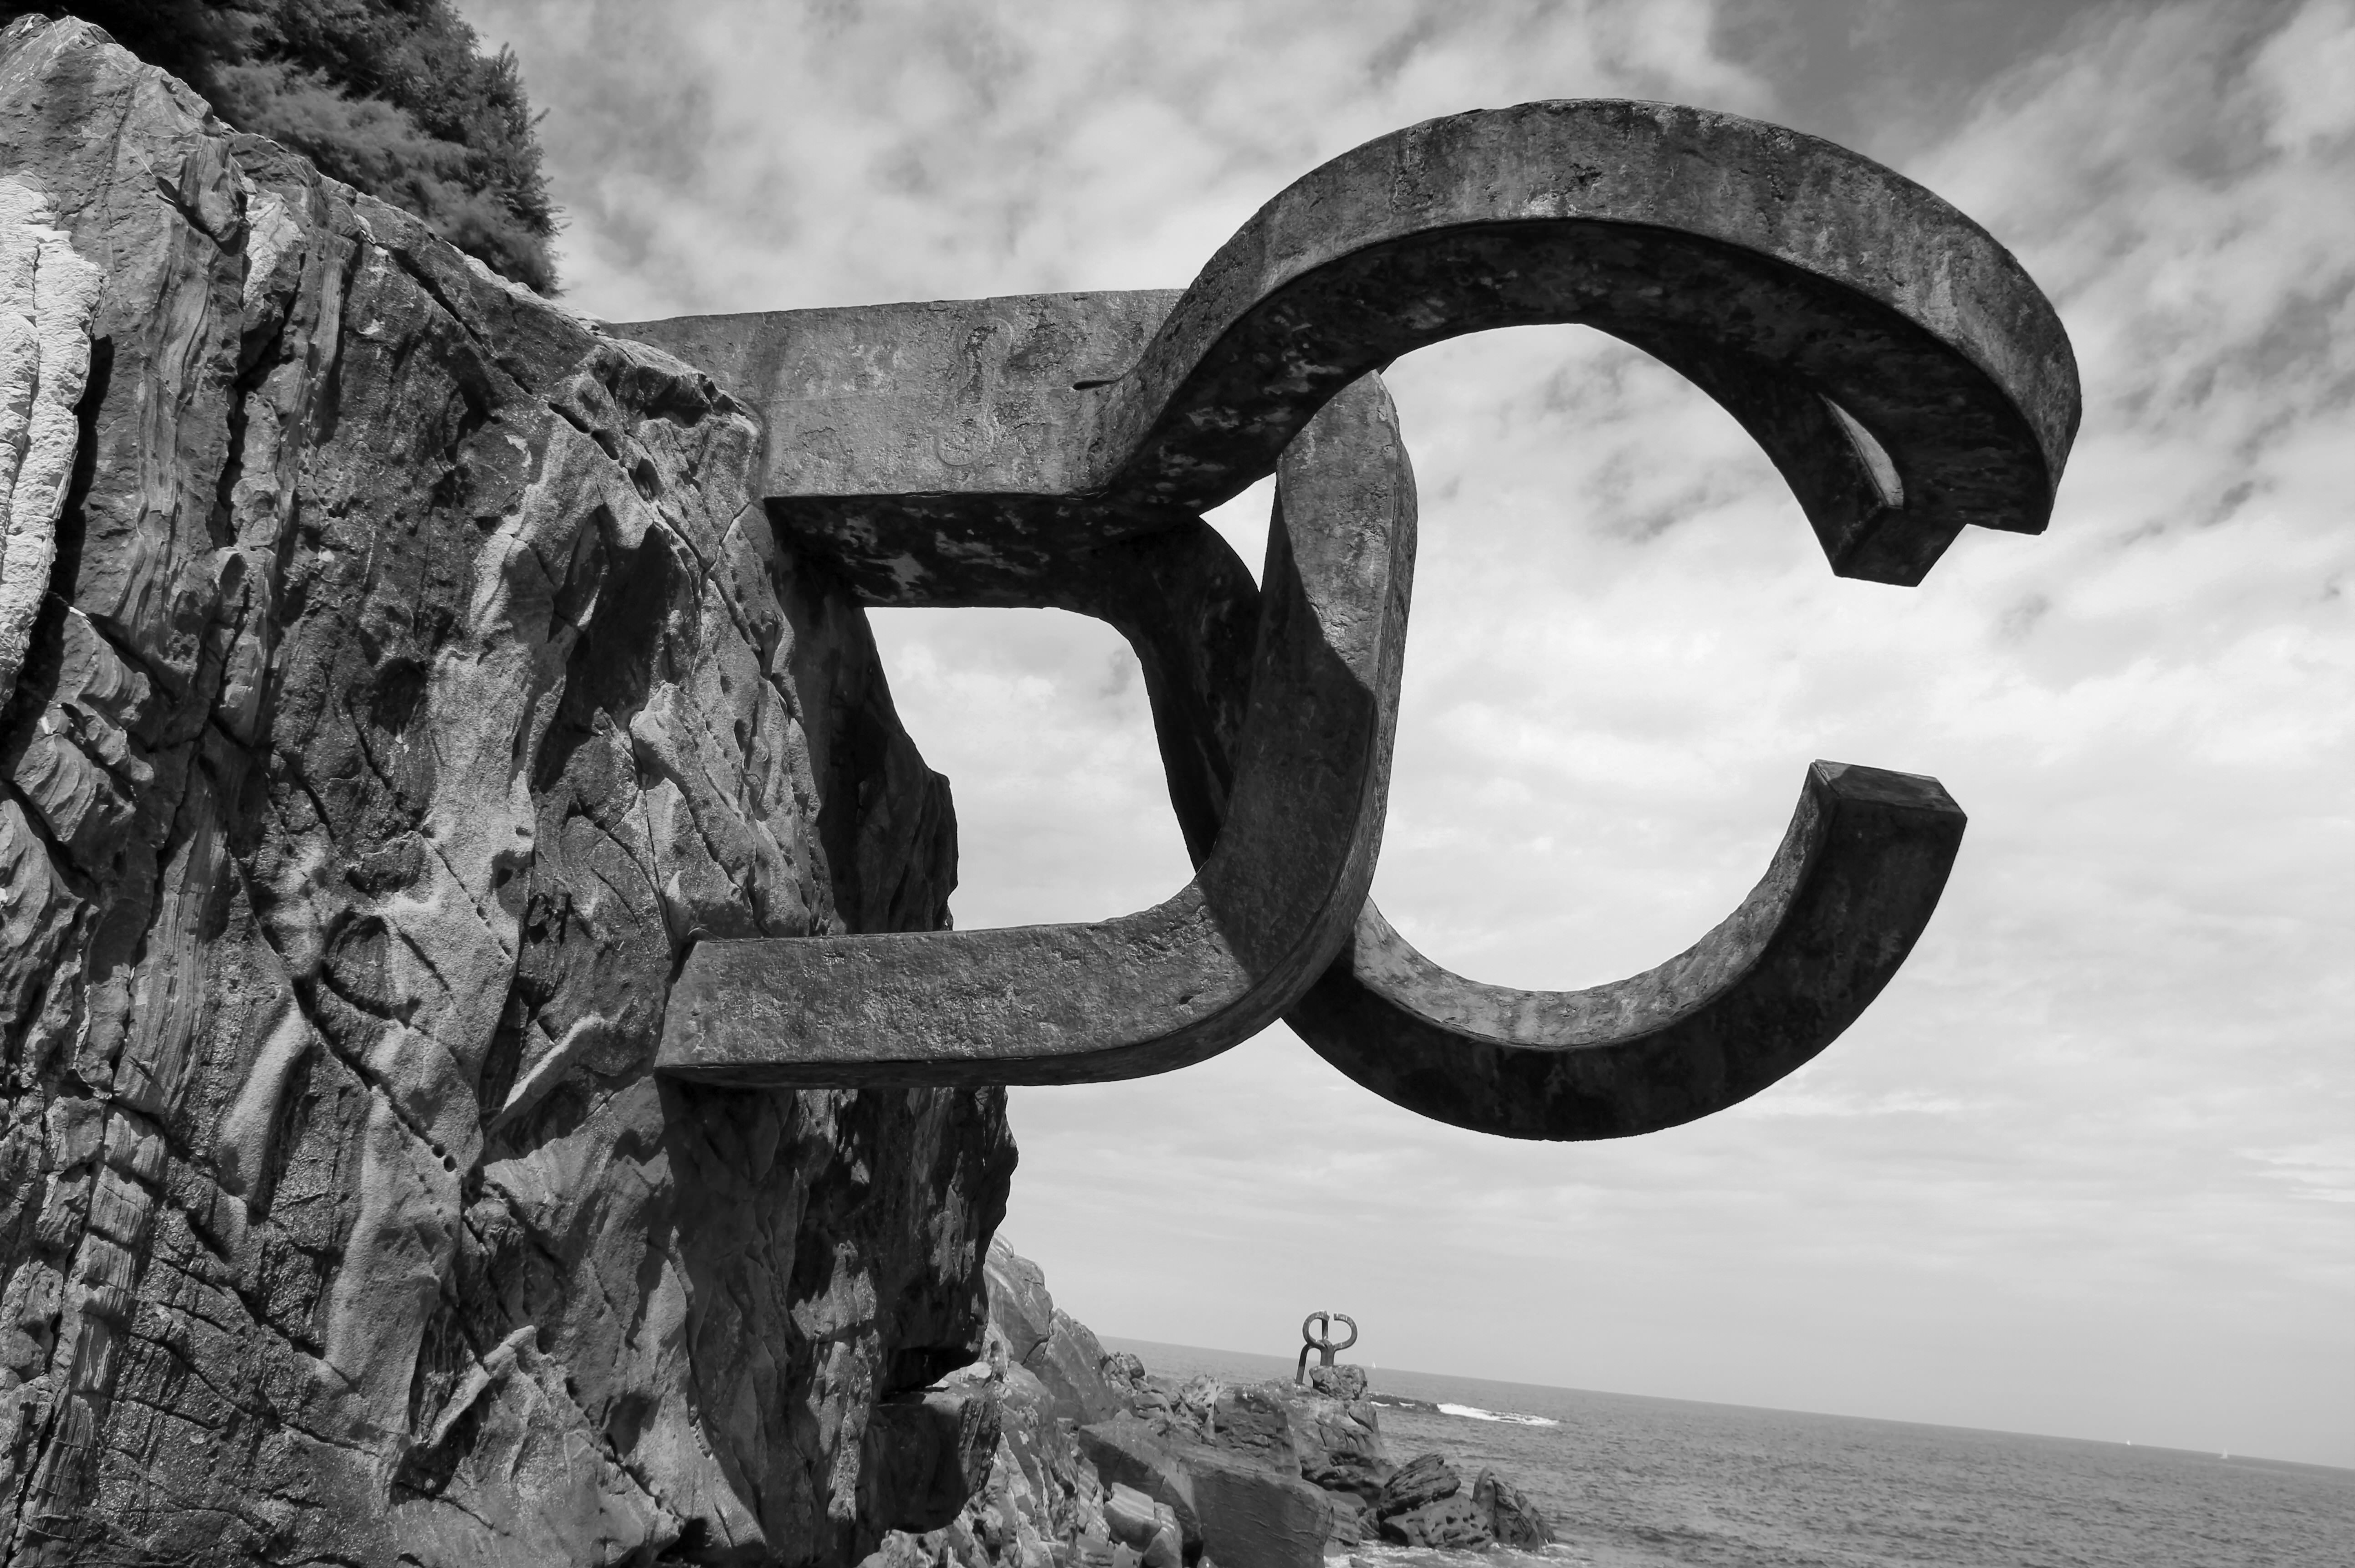
landscape, sea, tree, water, rock, mountain, snow, winter, cloud, black and white, architecture, white, photography, perspective, stone, travel, sight, symbol, black, monochrome, tourism, close up, rocks, outdoors, sculpture, art, photograph, monochrome photography